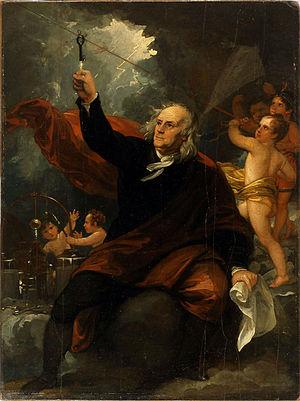
L’expérience du cerf-volant de Franklin est une recherche scientifique menée par Benjamin Franklin en 1752, et visant à prouver la nature électrique des éclairs. Son protocole opératoire — faire voler un cerf-volant durant un orage pour le faire frapper par la foudre — le rend célèbre et fait de lui, selon l'histoire officielle, l'inventeur du paratonnerre.
Benjamin Franklin /ˈbɛnd͡ʒəmɪn ˈfɹæŋklɪn/, né le 17 janvier 1706 à Boston et mort le 17 avril 1790 à Philadelphie, est un imprimeur, éditeur, écrivain, naturaliste, inventeur, abolitionniste et homme politique américain.